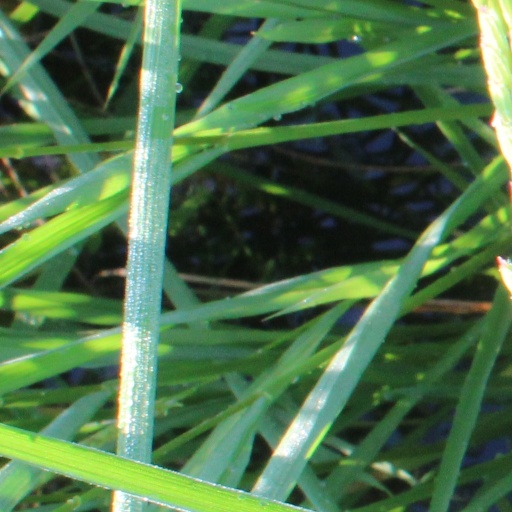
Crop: rice